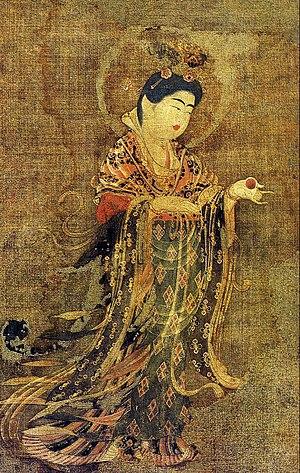
L'époque de Nara, est l'une des 14 subdivisions traditionnelles de l'histoire du Japon. Cette période se situe entre 710 et 794. Elle est précédée par la période d'Asuka et suivie par l'époque de Heian.